Chang Gung Medical Foundation

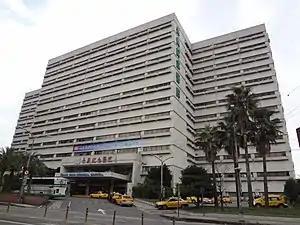
Keelung Chang Gung

A district hospital in Keelung, Taiwan, Keelung Chang Gung Memorial Hospital was inaugurated in 1985. It specializes in General Medicine, Oncology, Psychiatry, and Rehabilitation Departments. Also in Keelung, the Lover's Lake Branch falls under Keelung Chang Gung's jurisdiction.